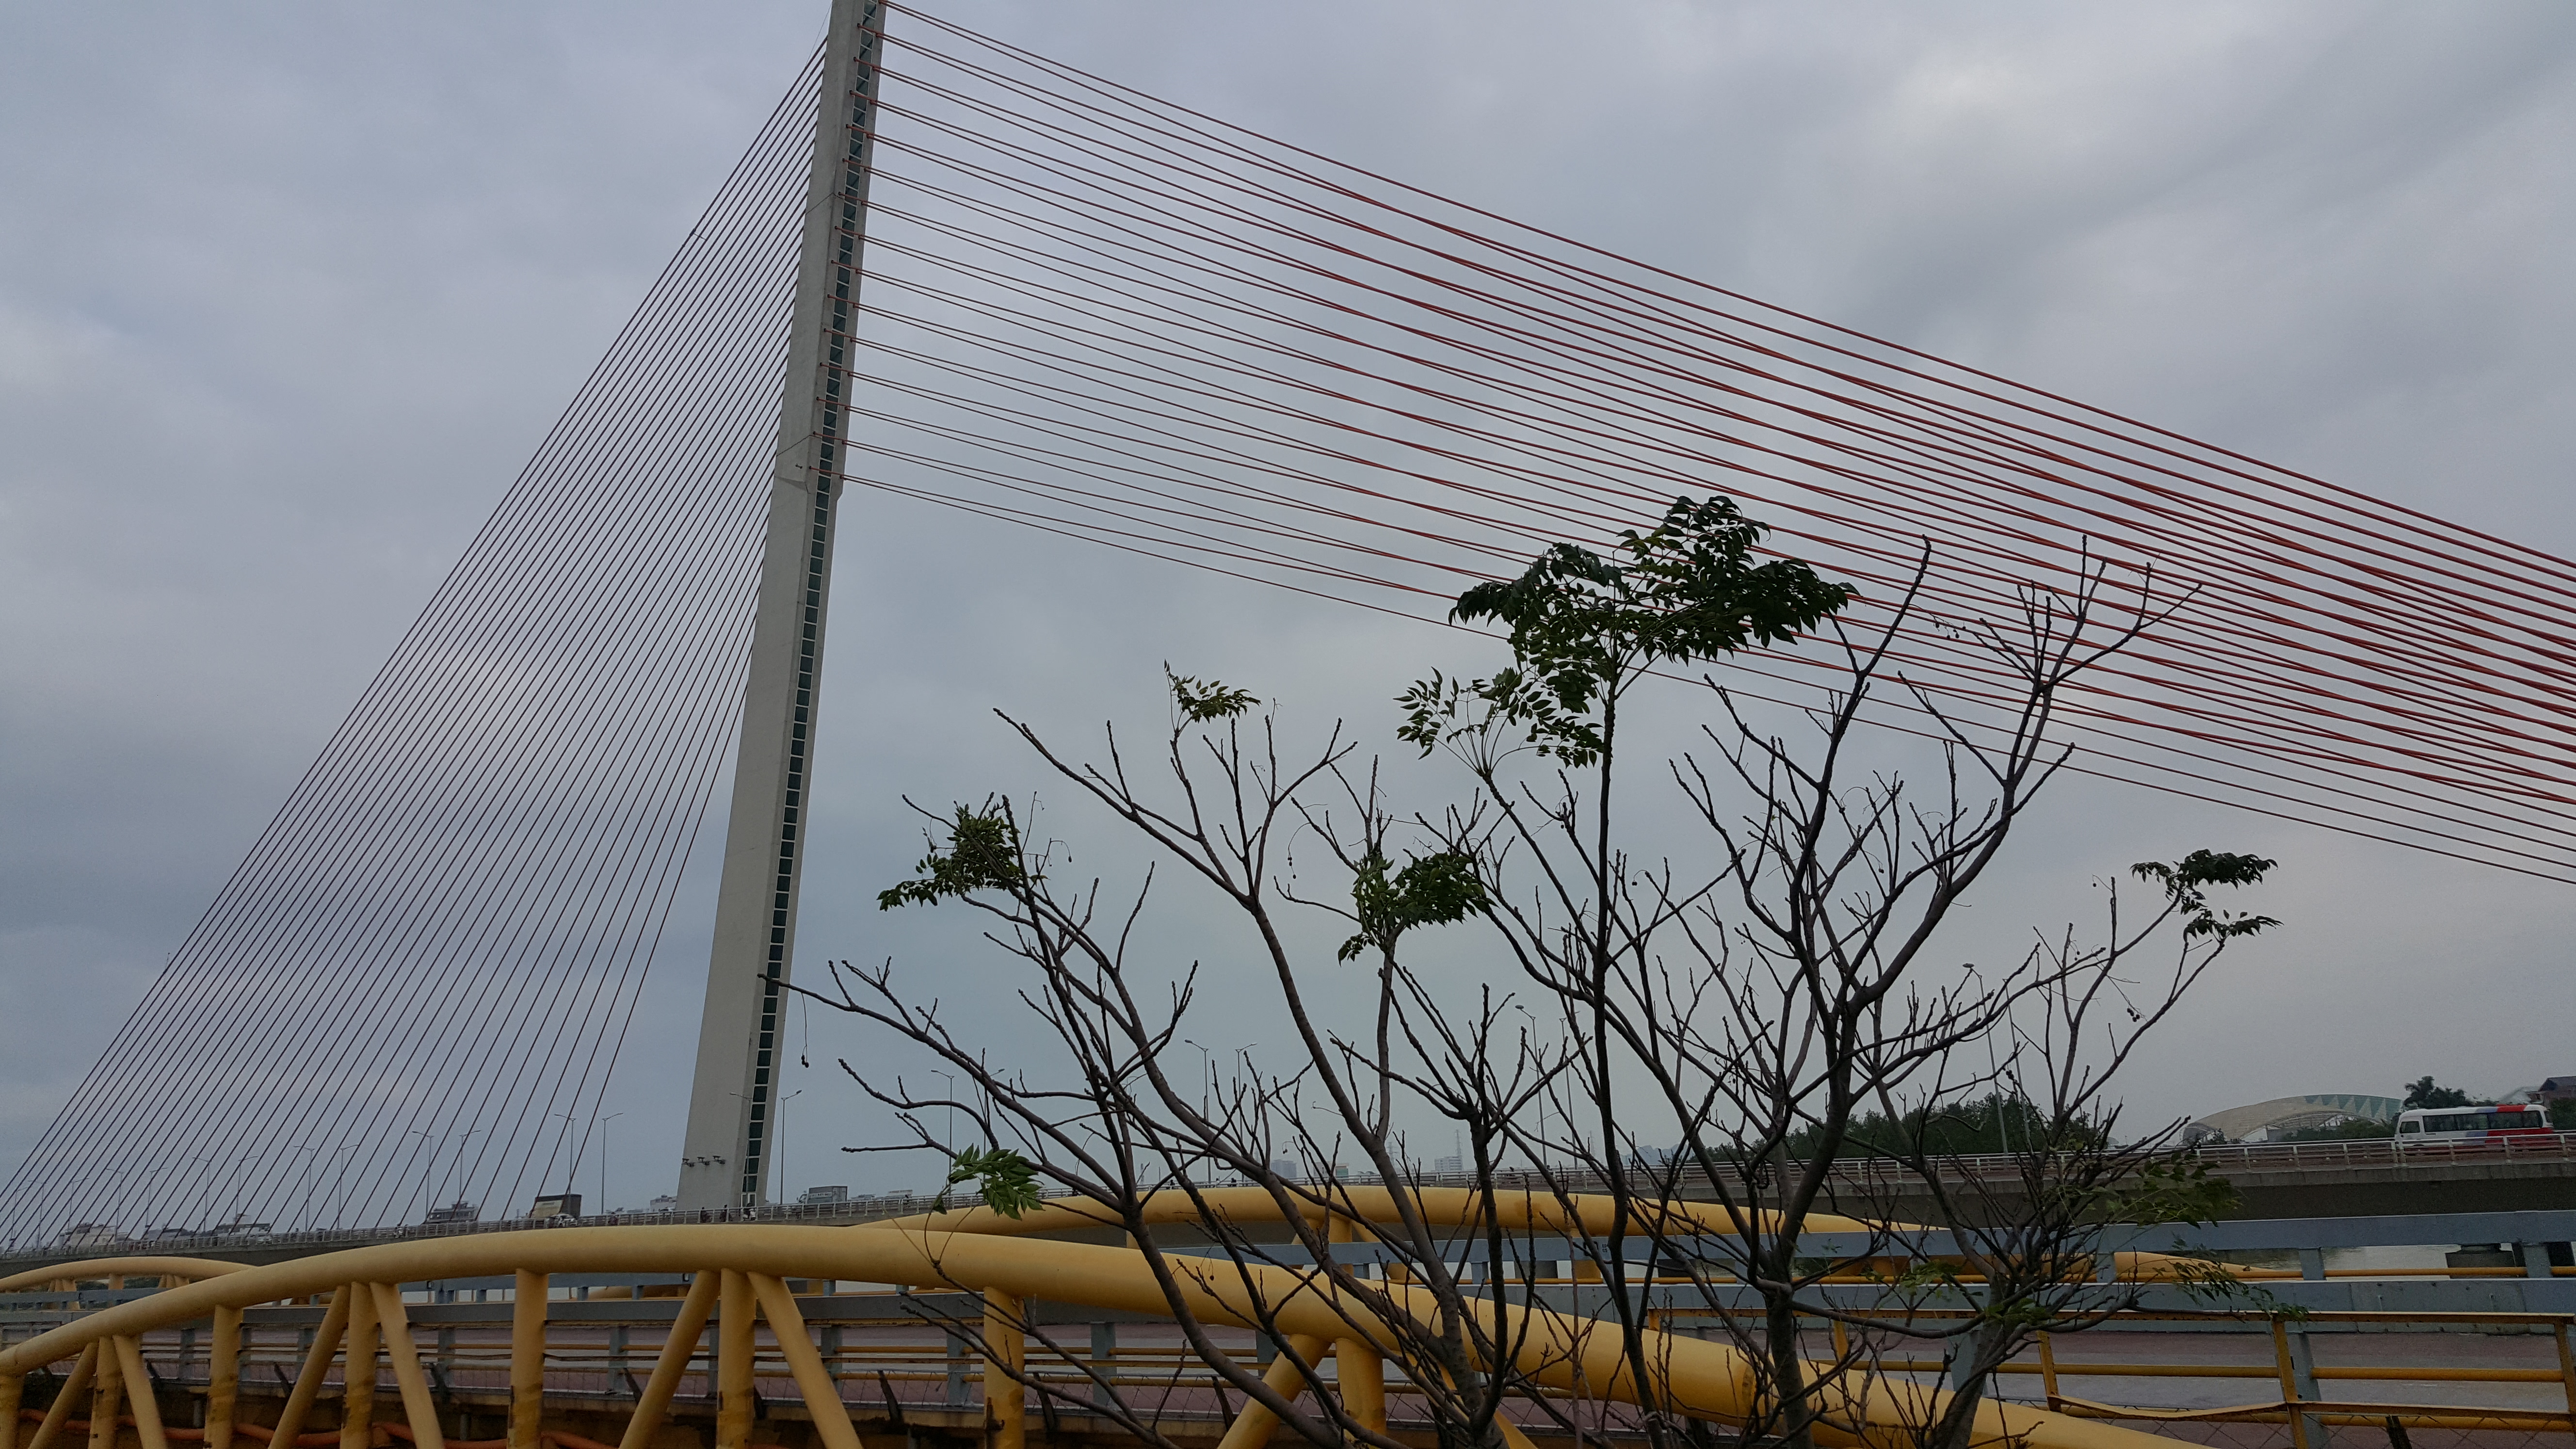
nature, skyscraper, sky, landmark, building, tower block, daytime, metropolitan area, urban area, architecture, structure, tree, metropolis, corporate headquarters, condominium, headquarters, tower, facade, city